Describe the emotion expressed in this image:  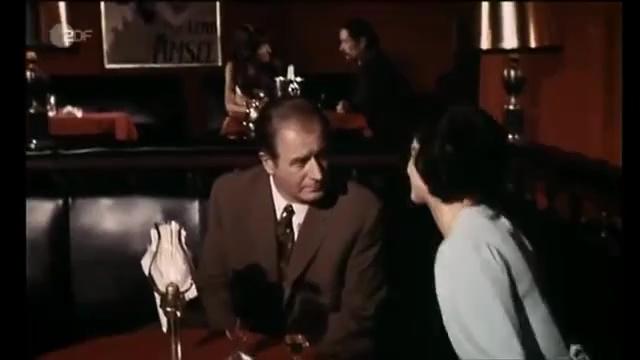
This person displays Pain, valence and arousal with low intensity.